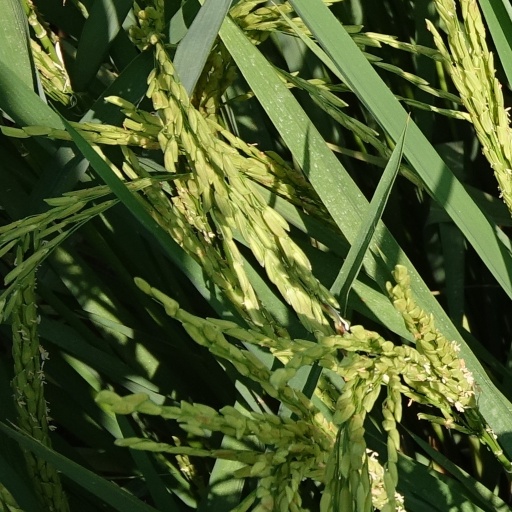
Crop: rice